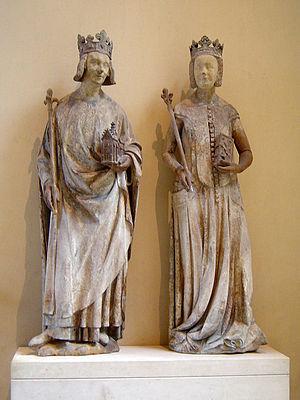
Charles V et Jeanne de Bourbon
Charles V, dit « le Sage », est un roi de France de 1364 à 1380. Son règne marque la fin de la première partie de la guerre de Cent Ans : il réussit à récupérer la quasi-totalité des terres perdues par ses prédécesseurs, restaure l'autorité du pouvoir royal, et sort le Royaume d'une période difficile qui associe les défaites militaires lourdes de Crécy et Poitiers à la grande peste noire des années 1347-1351.